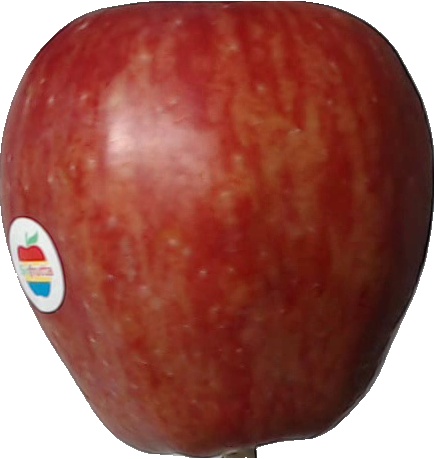
Label: apple_red_1